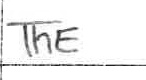
Label: Wizards